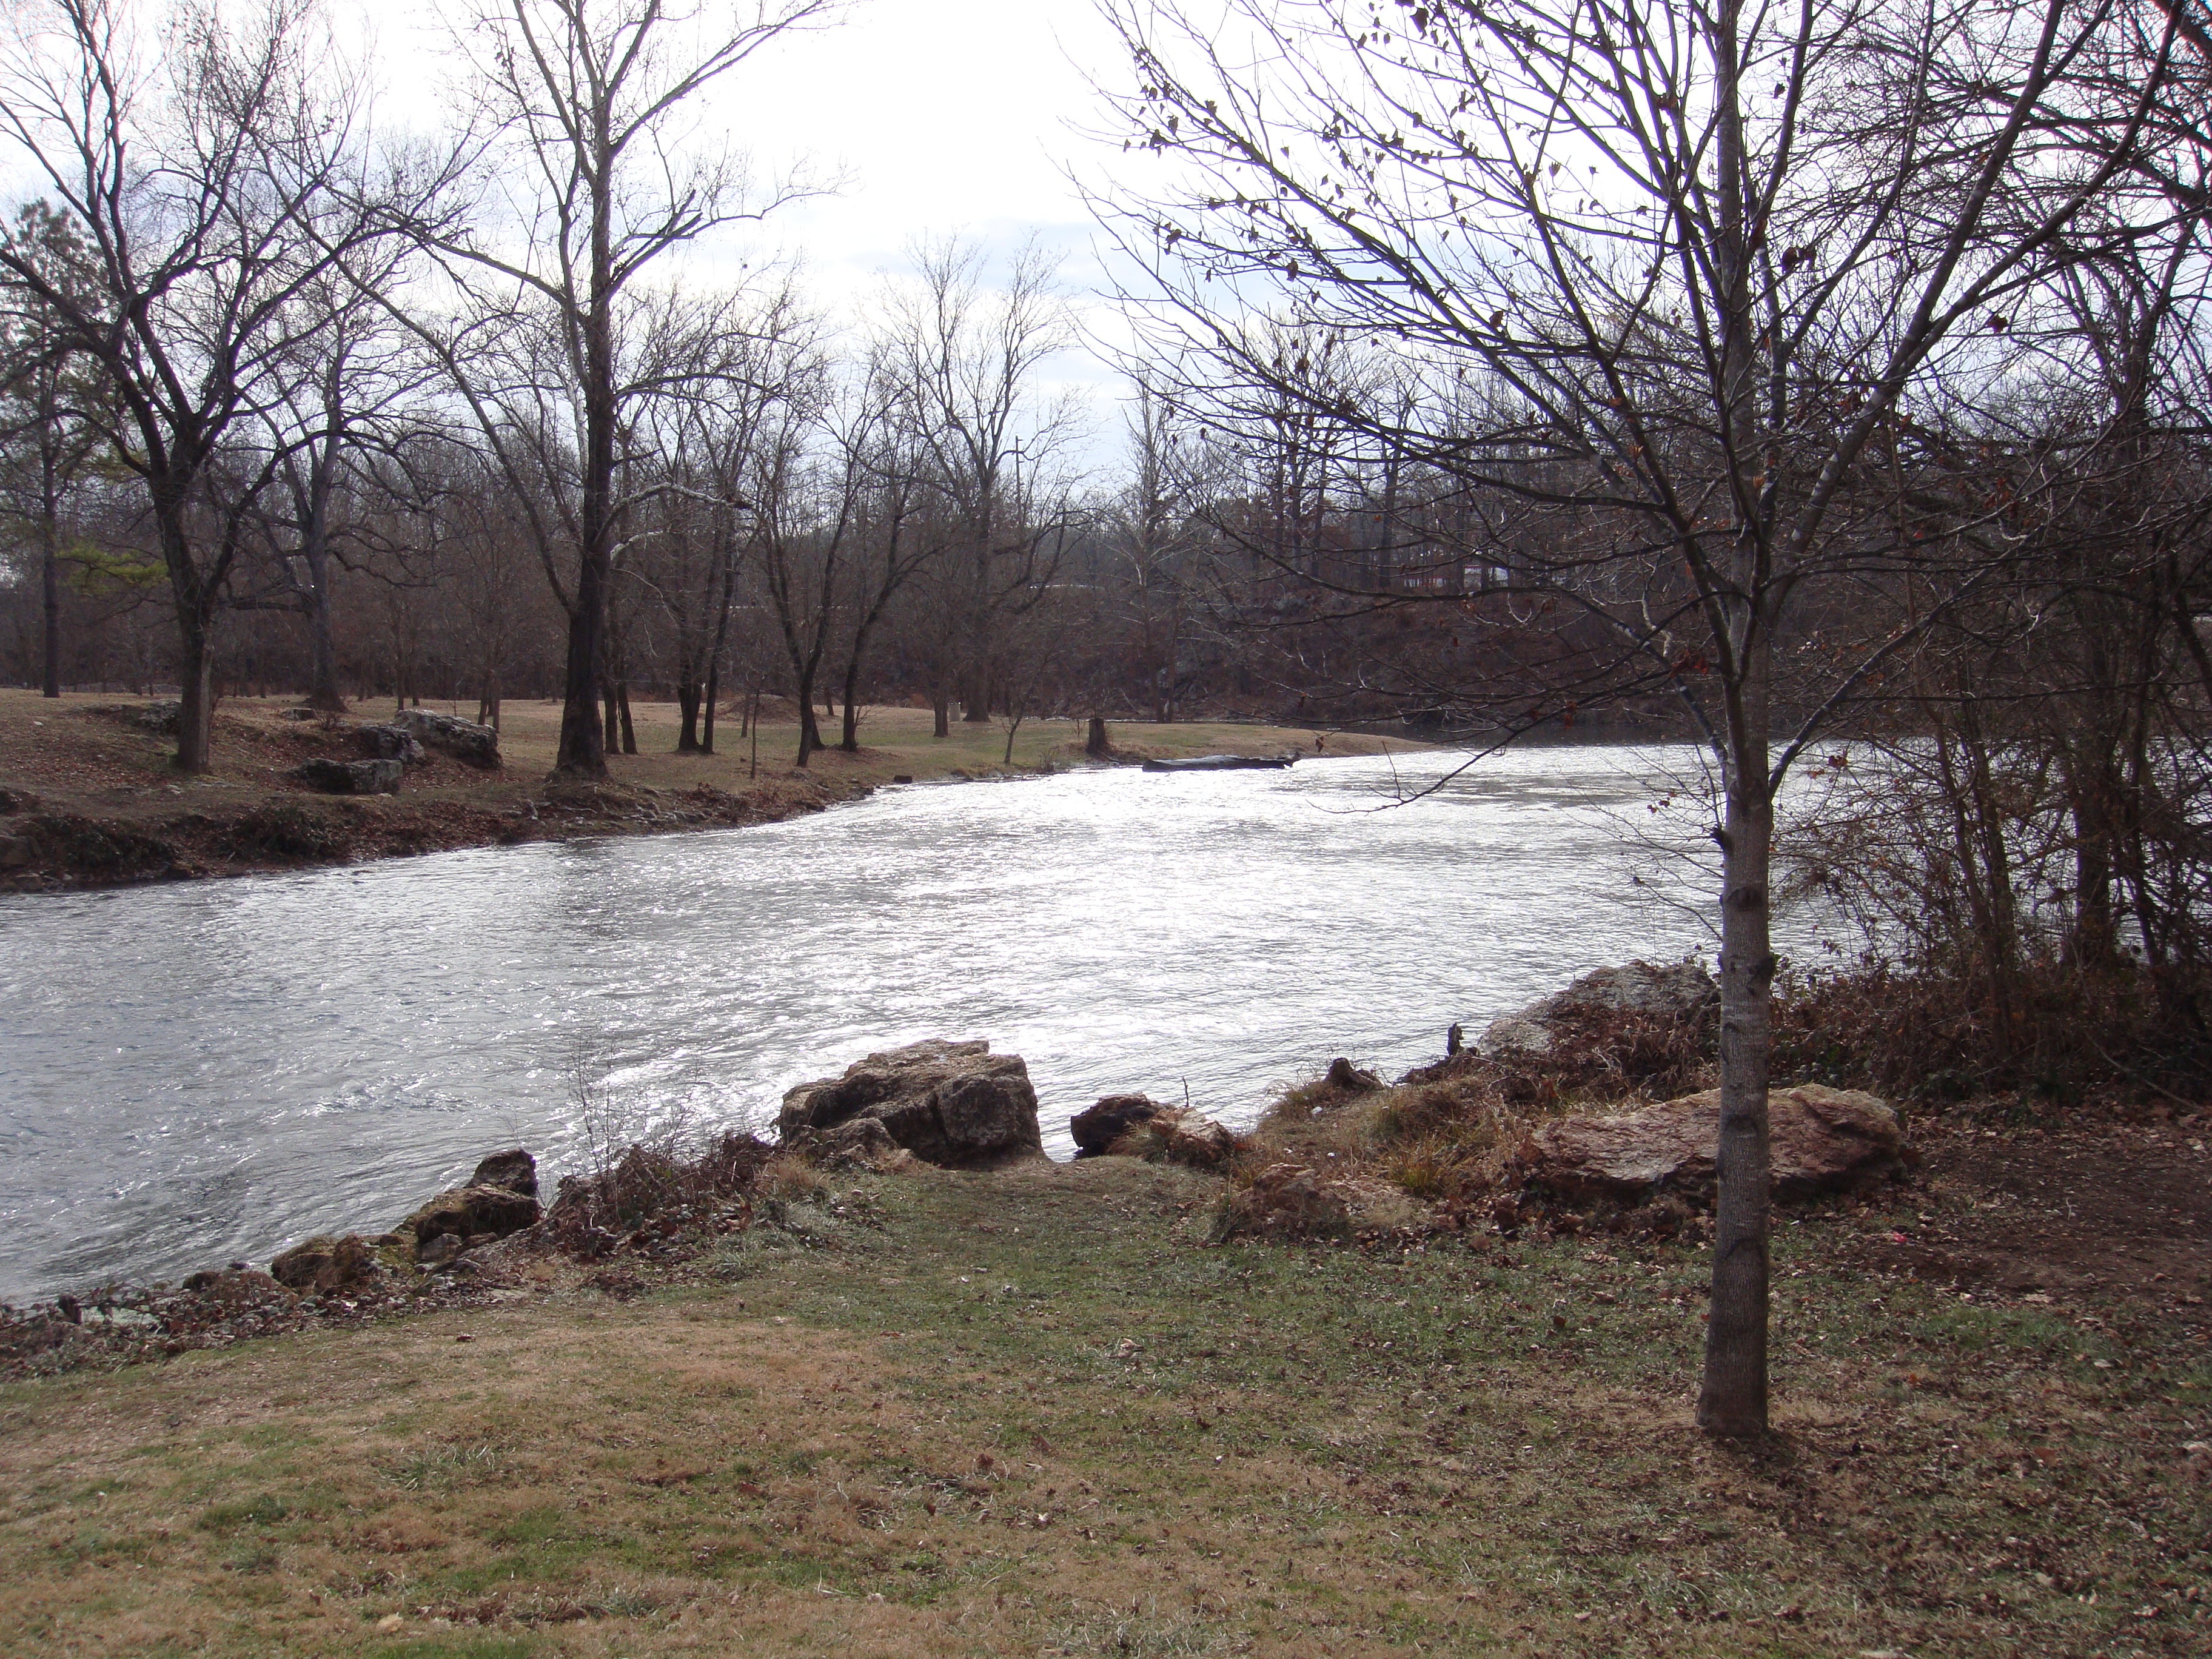
tree, water, wilderness, fall, lake, river, pond, stream, reservoir, waterway, trees, branches, wetland, bare trees